Southern South Saqqara pyramid

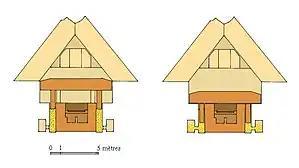
Diagram showing how the main sarcophagus chamber was sealed, with the large slabs atop the quartzite monolith being lowered into place by displacing sand

The main sarcophagus chamber, with its inverted-V-shaped ceiling, is directly opposite the entrance of the fork-hallway, to the west. It is the larger of the two chambers, and contains a monolithic quartzite block which has a large cavity carved in its center to contain a sarcophagus and a niche for a canopic chest, both unused: Evidently no canopic chest nor sarcophagus were ever placed in the large chamber.